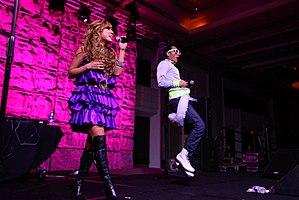
m.o.v.e est un groupe japonais de J-pop, mélangeant aussi eurobeat, electro, metal ou encore techno. Il est composé de Yuri au chant, Motsu au rap, et de t-kimura aux claviers, guitares, compositions, arrangements et production. Ce dernier quitte en 2009 le groupe, qui continue en duo.